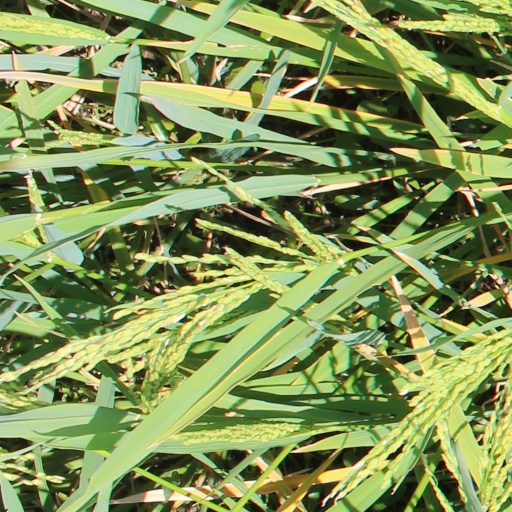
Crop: rice